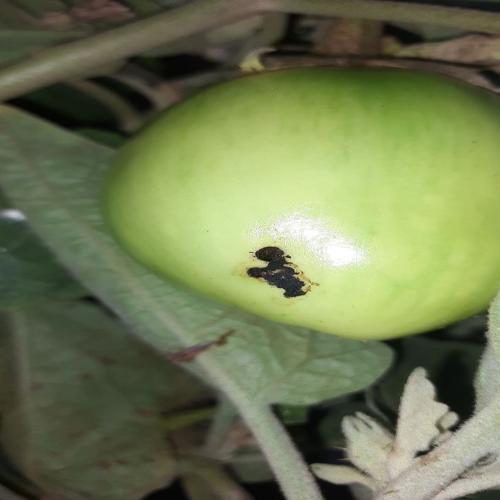
Label: Shoot and Fruit Borer